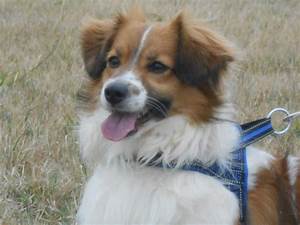
Label: cane